Jiřina Steimarová

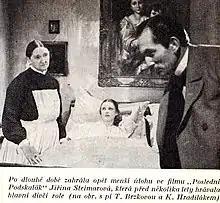
Jiřina Steimarová (middle) in the film "Poslední Podskalák" (1940)

Jiřina Steimarová (24 January 1916 – 7 October 2007) was a Czech film and television actress.